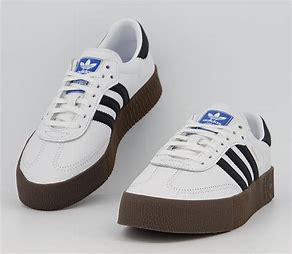
Brand: Adidas
Model: Sambarose